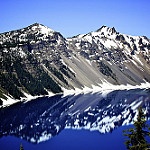
Label: mountain